Les Espaces d'Abraxas

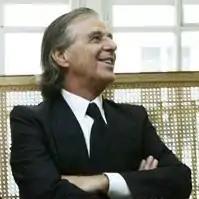
Architect Ricardo Bofill

In 1968, the firm proposed an architectural design entitled the 'City in Space' as a "kind of manifesto in reaction to the pressing demands of a society in constant transformation". Of the project, the RBTA wrote: ""This project for the development of a large housing complex was conceived to form a multifunctional neighbourhood, inspired by a vision of social factors very much in keeping with its time. The difficulty was to establish structures that were both complex and flexible, capable of quickly assimilating and even facilitating the changes of everyday reality"."In 1969, the Ministry of Housing assigned land in Moratalaz, Madrid to the project, however the project was ultimately terminated due to "political, bureaucratic and economic circumstances". Aspects of this early design and its ideology remained prominent in Bofill's work, including idea's of "realisable utopia", "mega-structural character, systems of aggregation, agglomeration and mixture" and "revolutionary action".